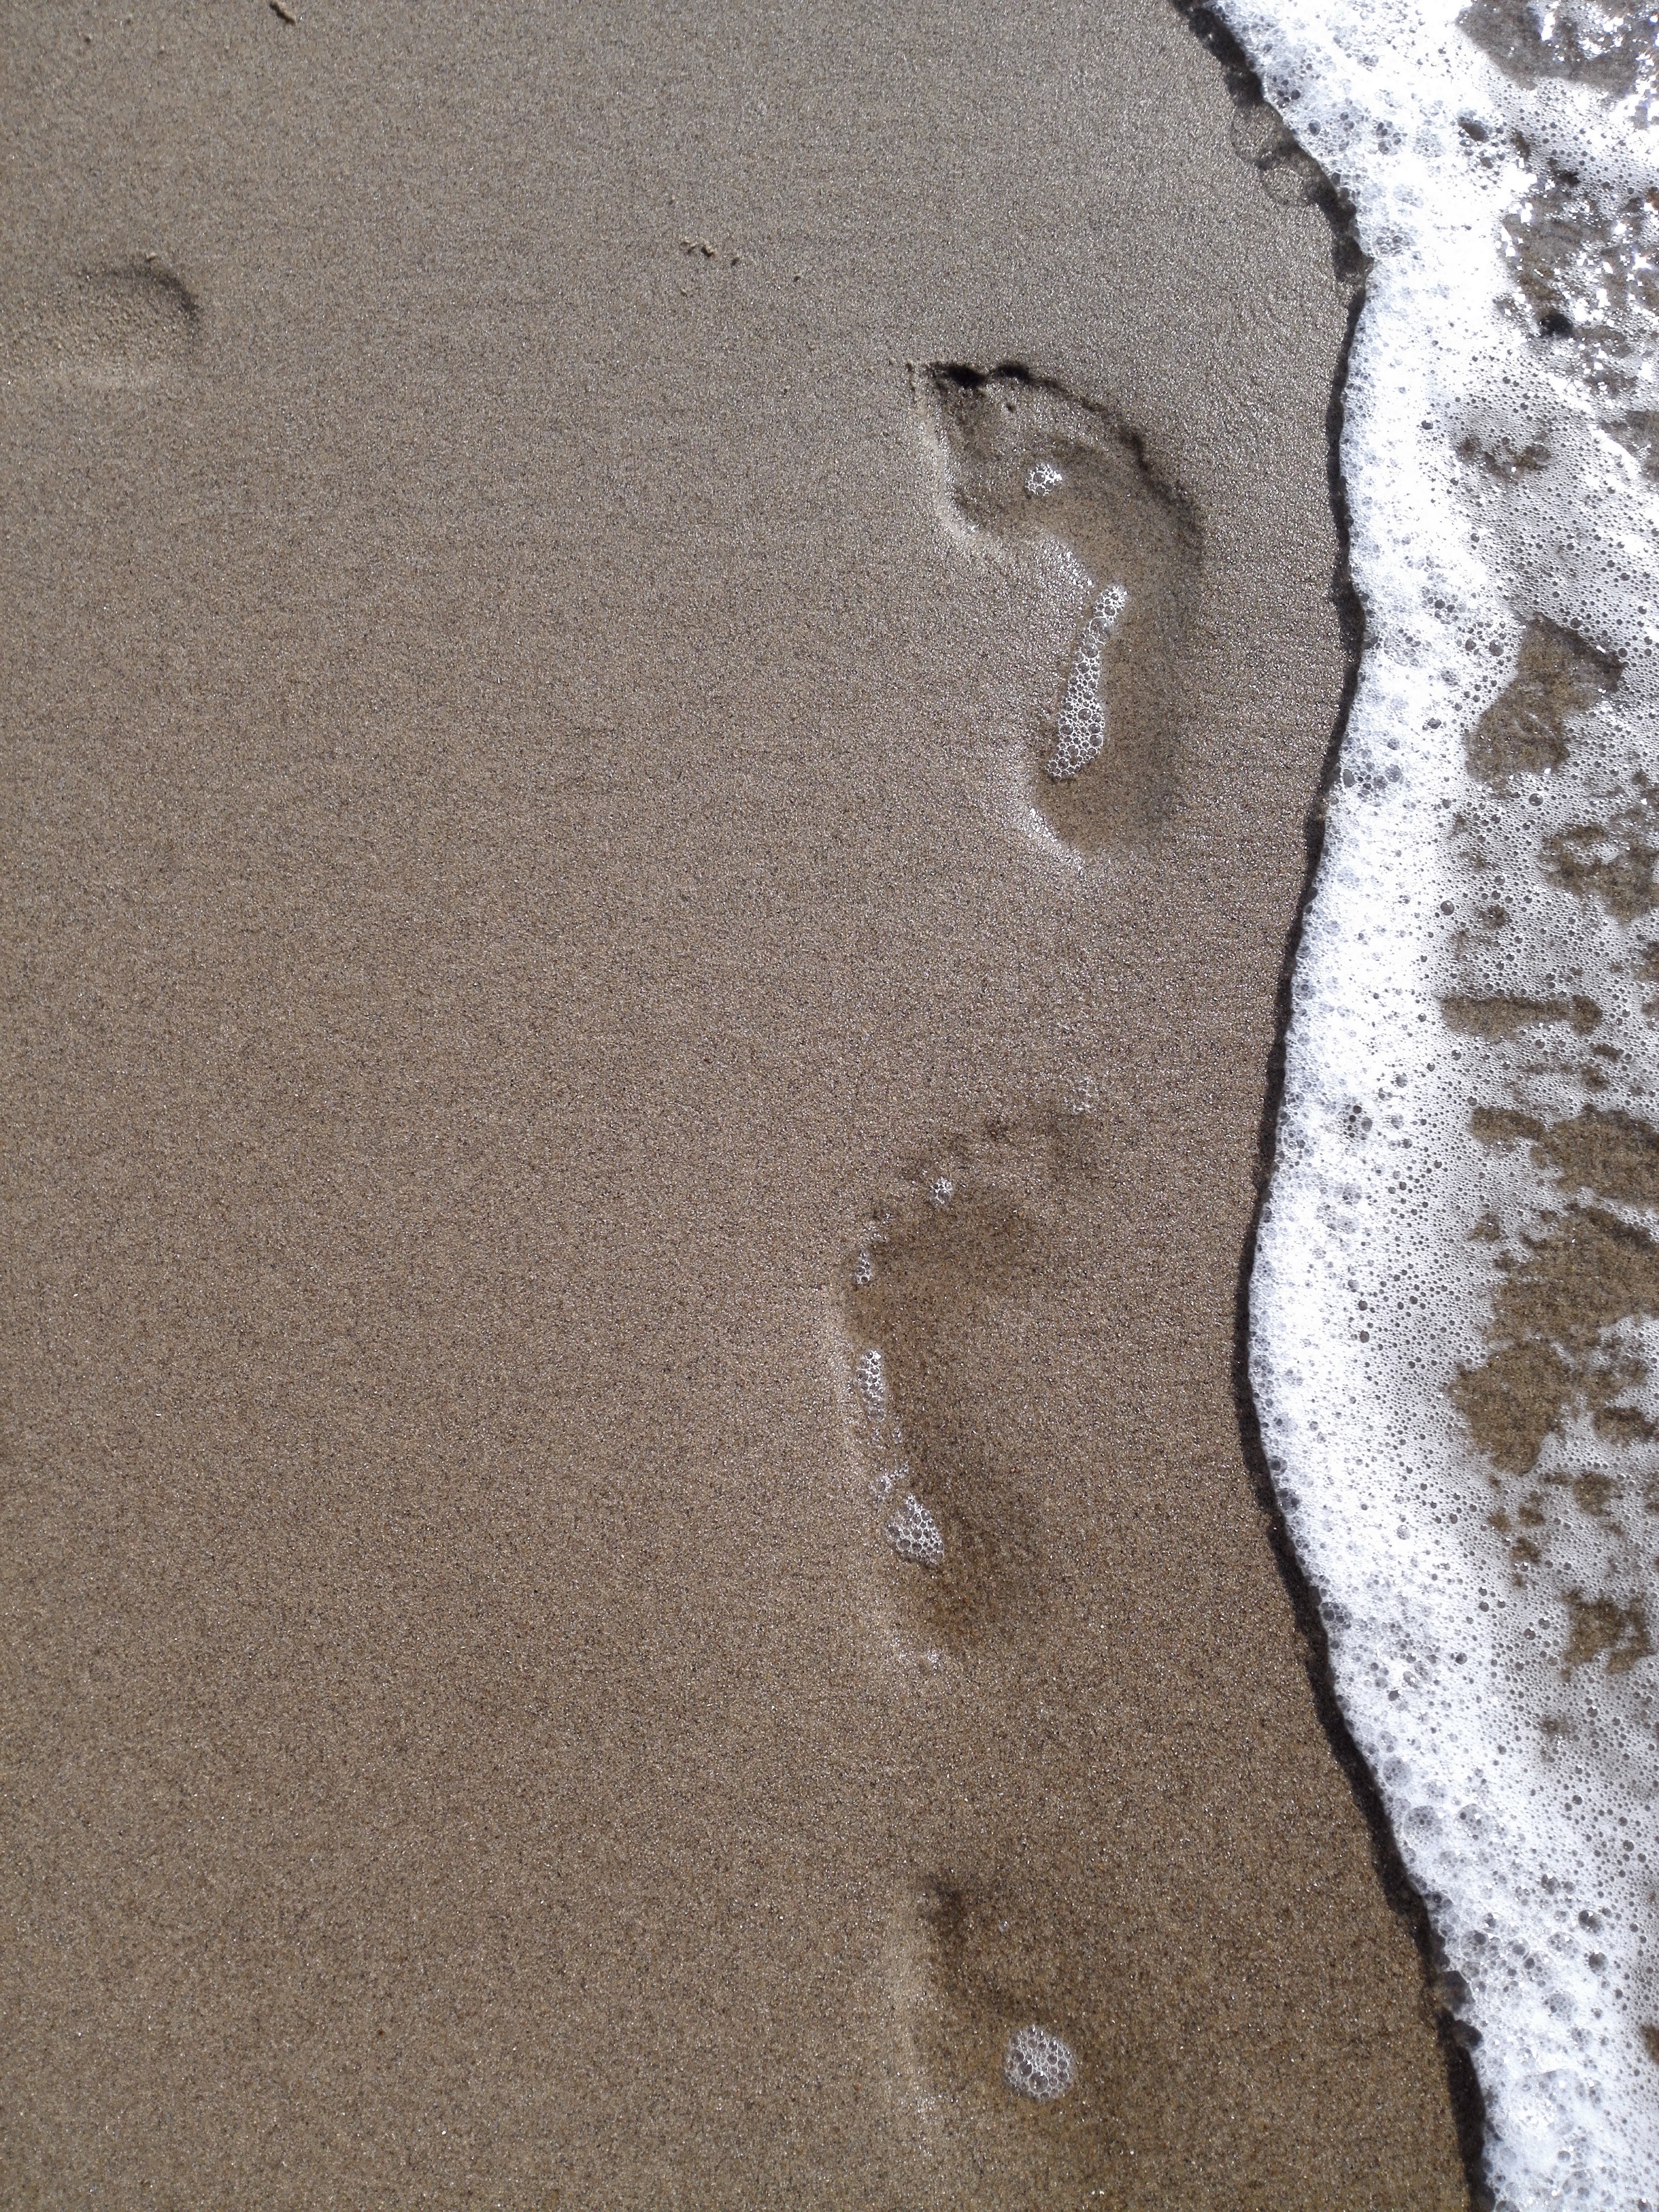
beach, sea, water, sand, rock, wood, texture, wave, floor, footprint, feet, wall, asphalt, summer, line, foot, holiday, soil, material, concrete, footprints, trace, prints, away, traces, sand beach, flooring, road surface